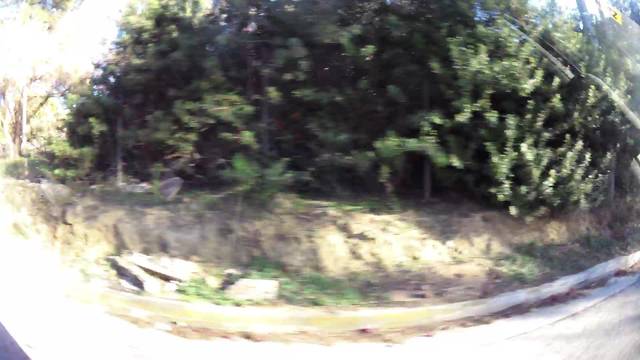
Region: Greece
Coordinates: 38.027, 23.999